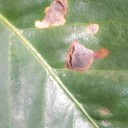
Label: Miner